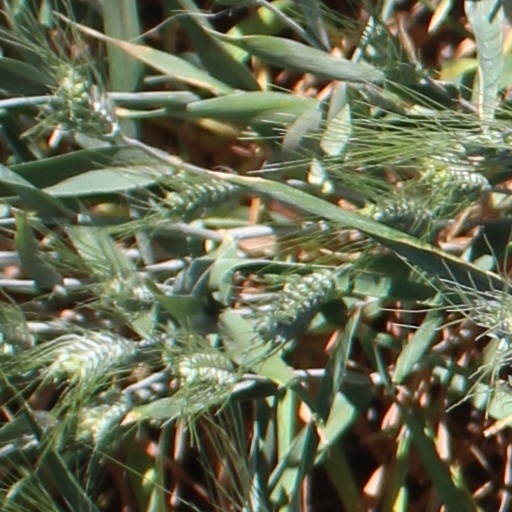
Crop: wheat